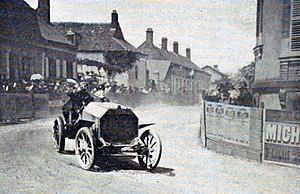
Grand Prix de l'ACF 1906, Heath sur Panhard à Saint-Mars-le-Brière.
Cette page concerne l'année 1906 du calendrier grégorien.